Risto Rosendahl

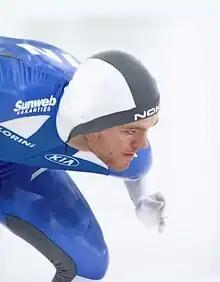
Risto Rosendahl in 2008

Risto Rosendahl (born 23 November 1979) is a Finnish speed skater. He competed at the 2002 Winter Olympics and the 2006 Winter Olympics.